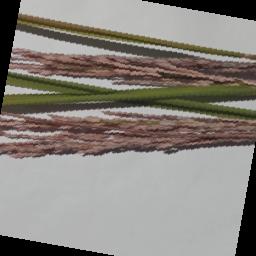
Label: Rice___Neck_Blast